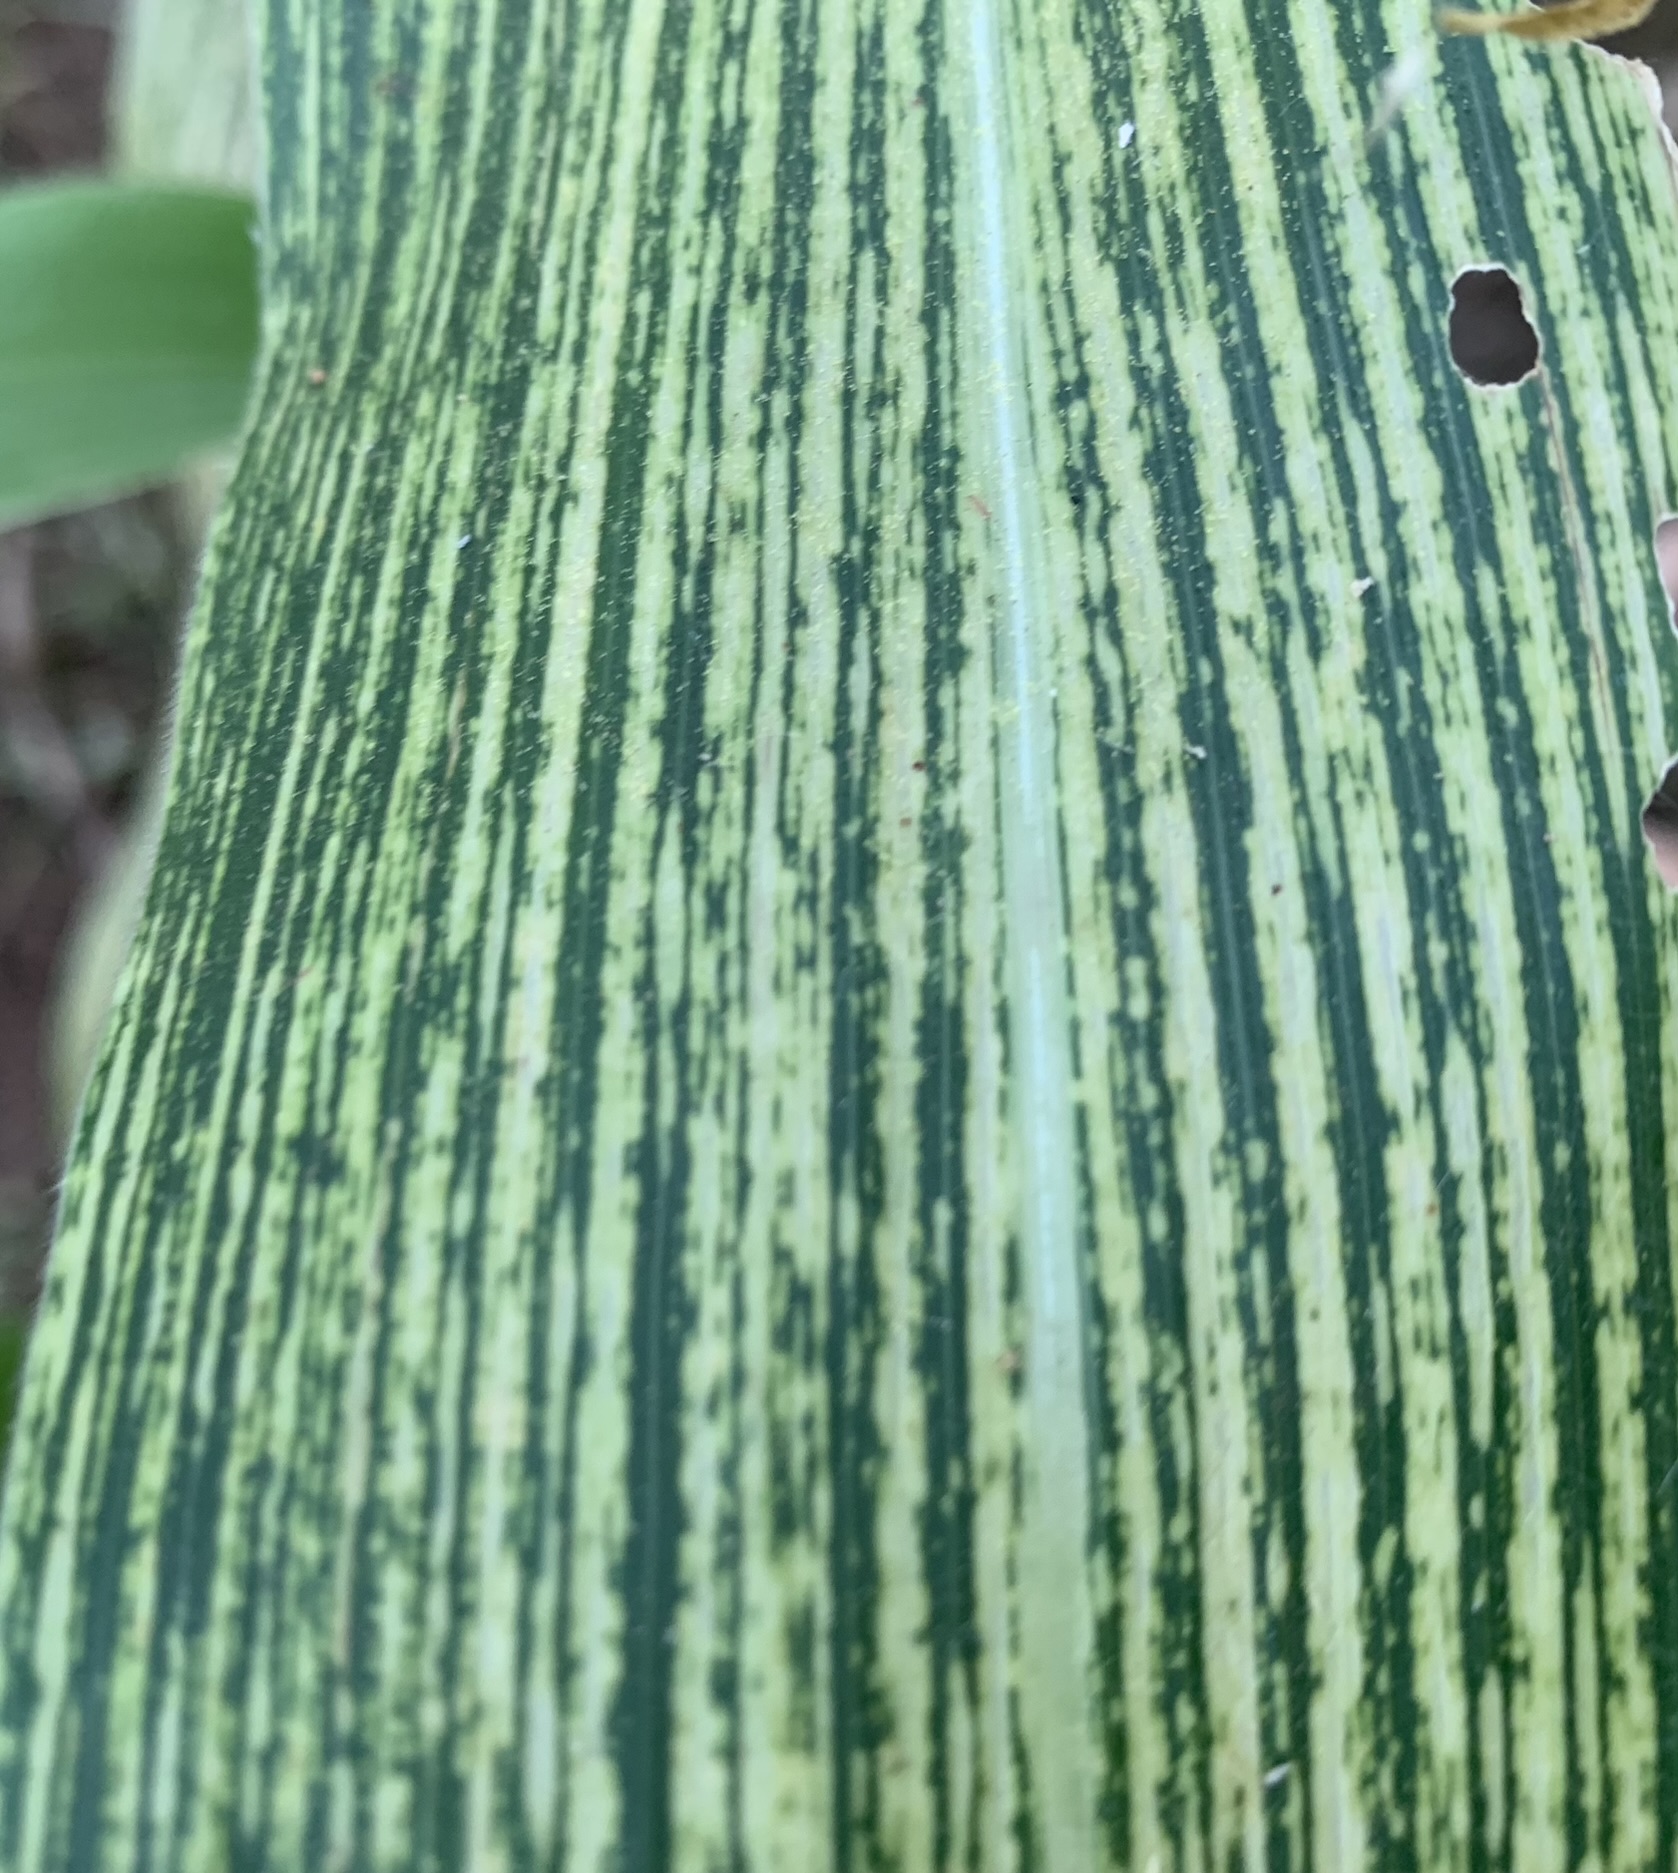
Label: MSV